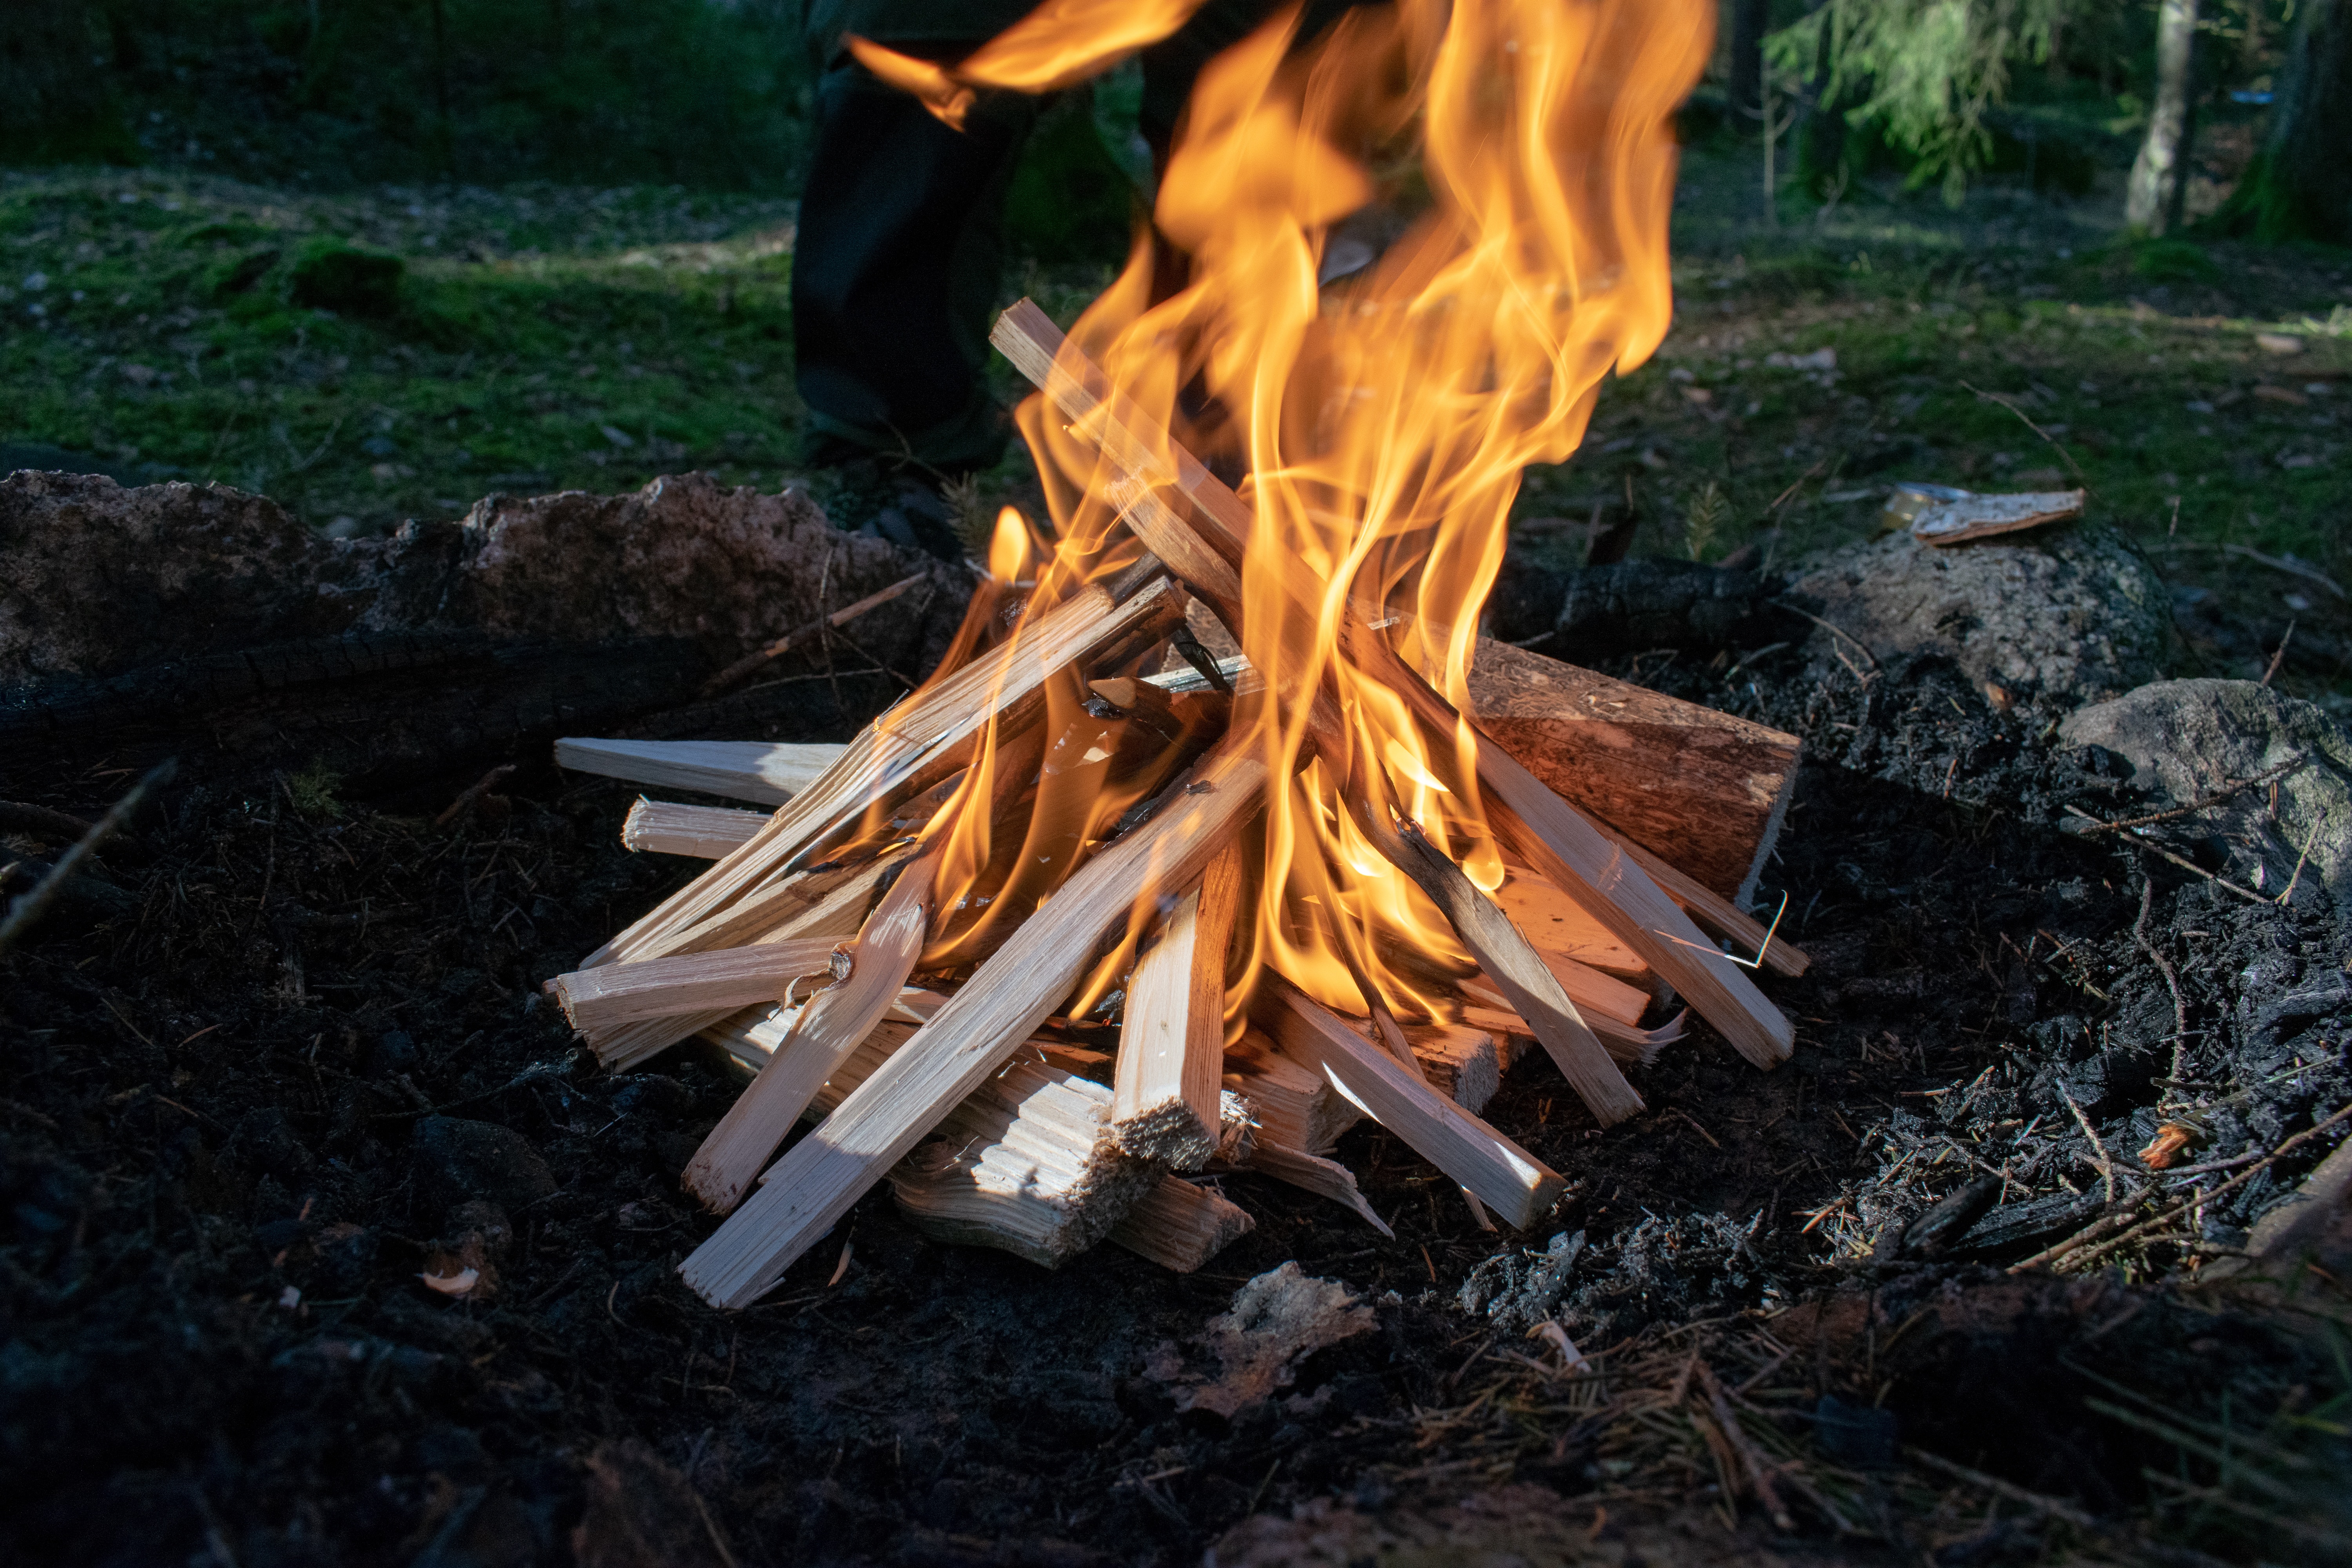
campfire, bonfire, fire, flame, ash, heat, wood, plant